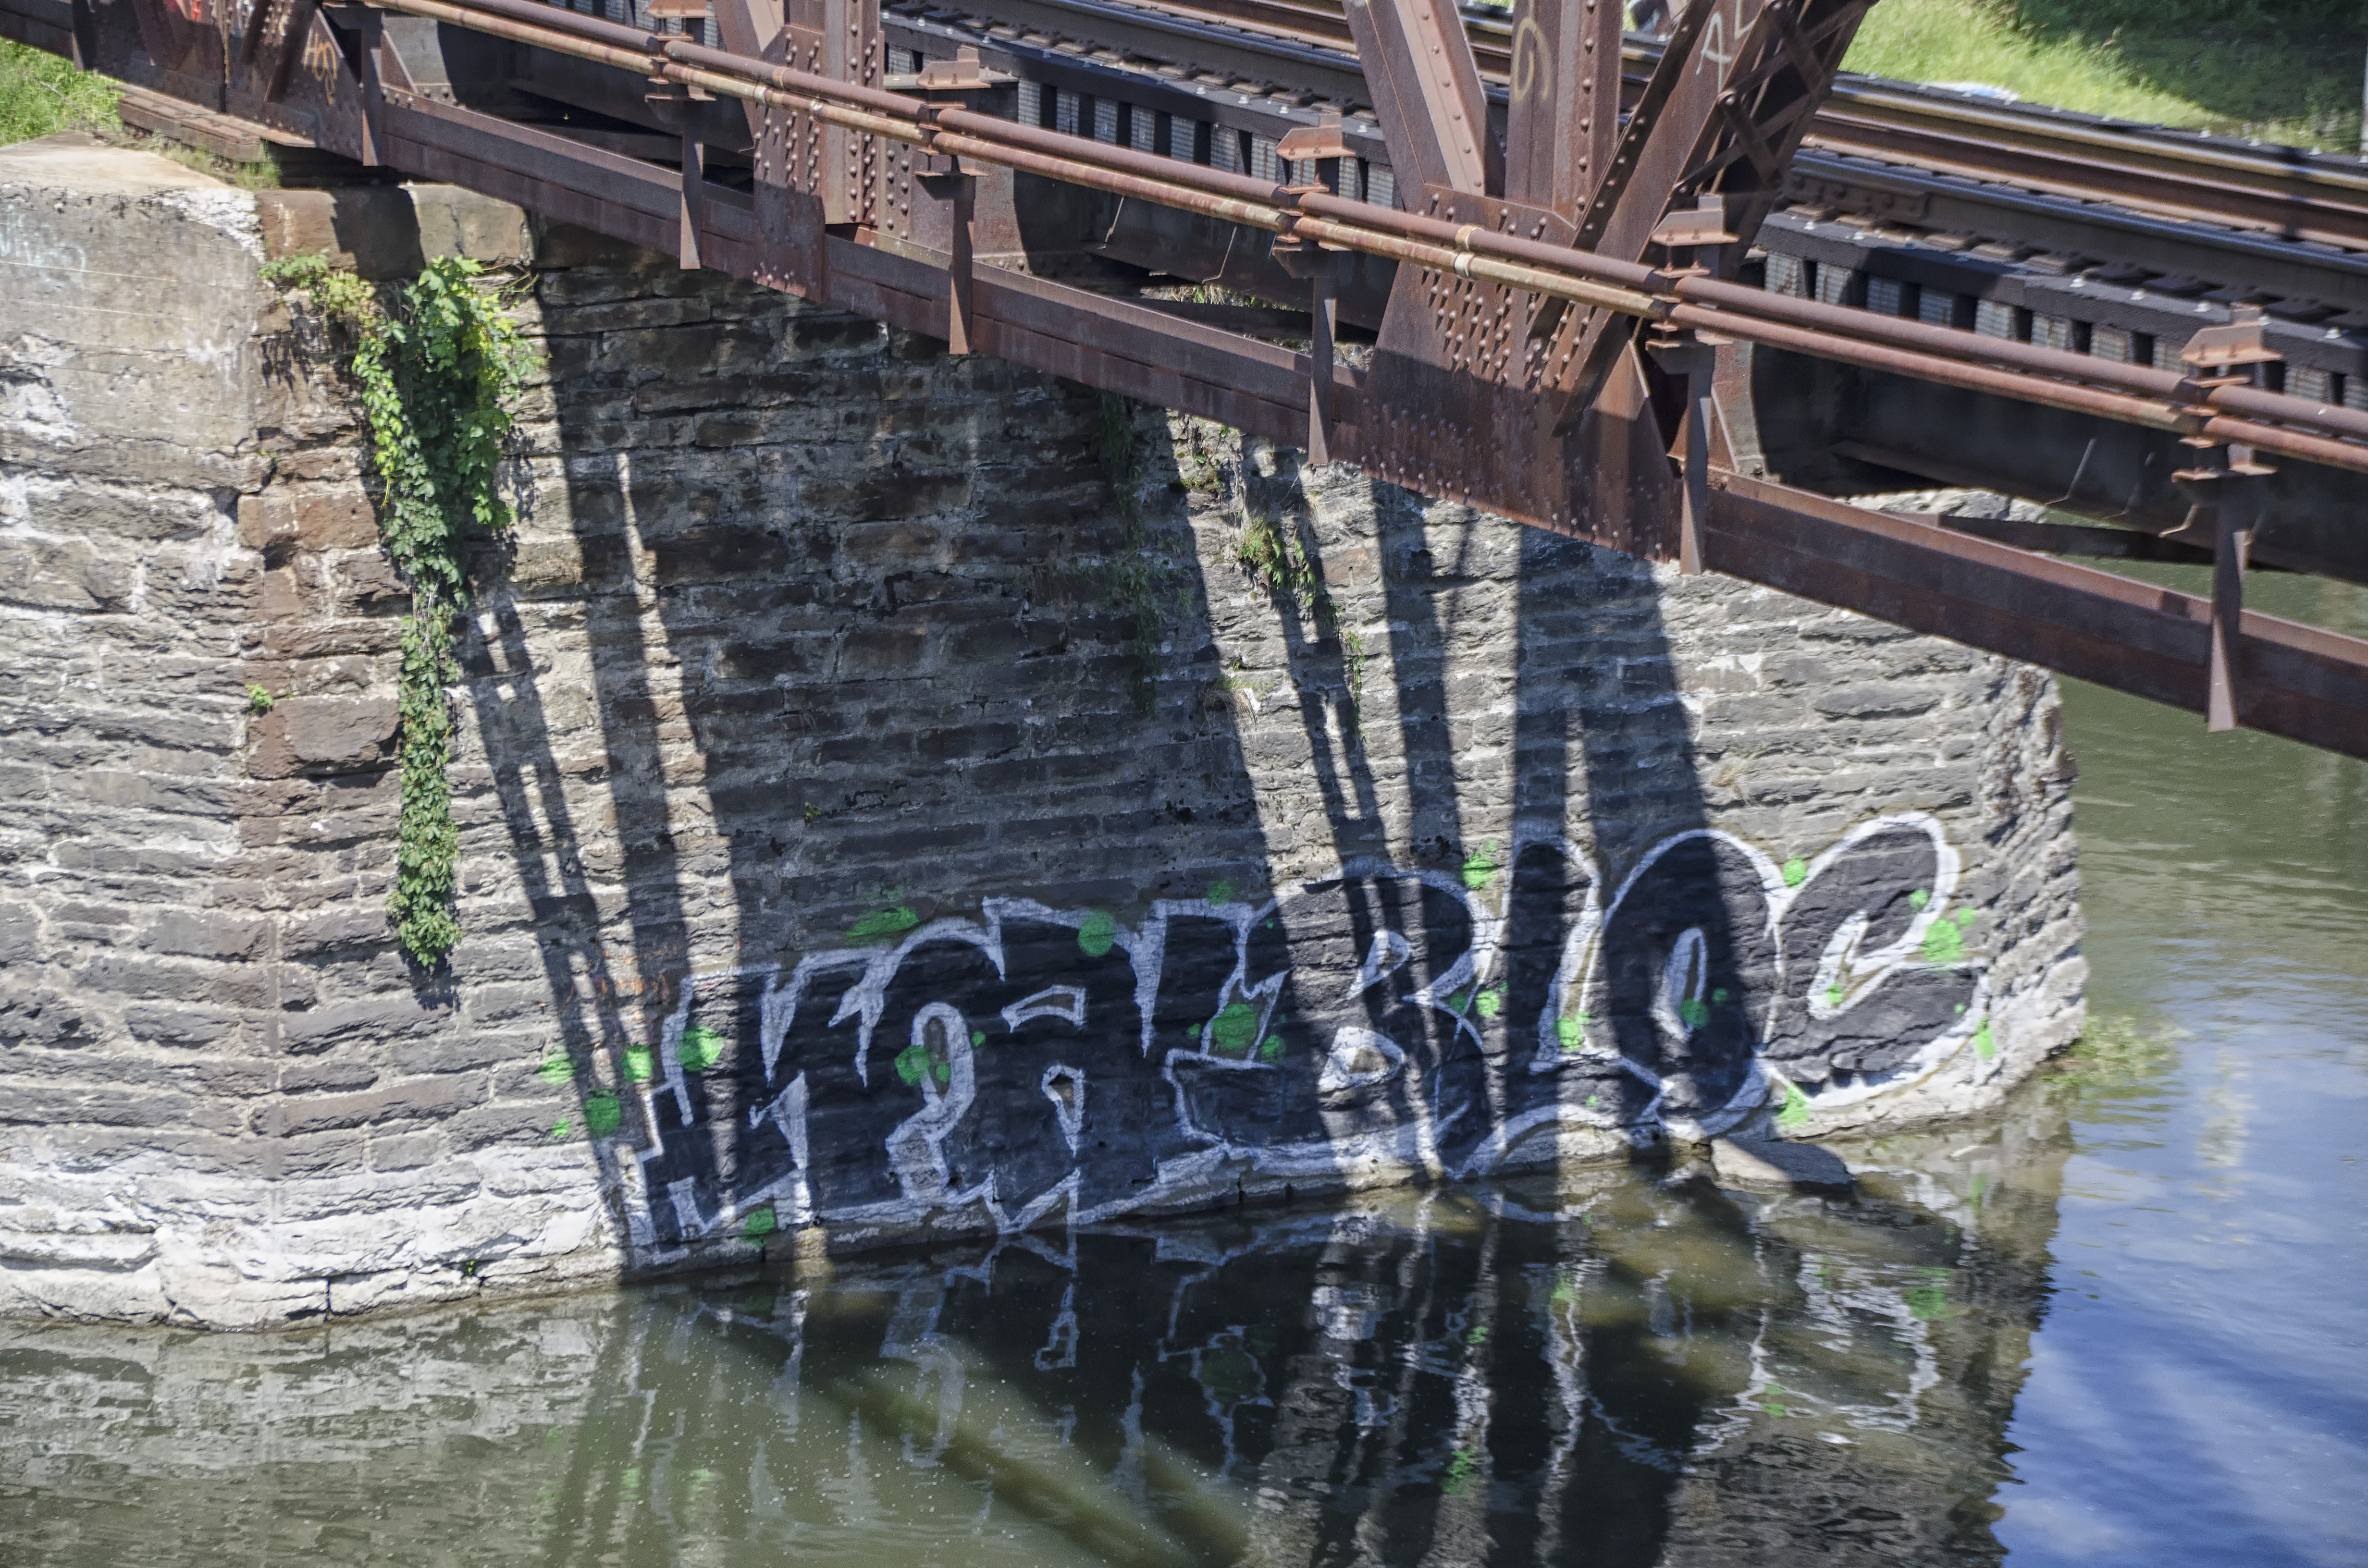
water, boat, bridge, river, canal, vehicle, graffiti, waterway, canada, quebec, sherbrooke